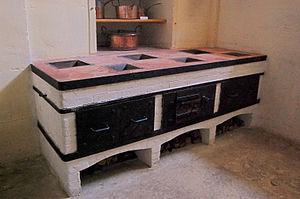
Réchauffoir du Petit Trianon, le fourneau
Le potager est un appareil de cuisson ancestral en maçonnerie, sorte de table de cuisson servant à faire cuire le potage, composé de plantes potagères, mais aussi toutes préparations contenues dans des marmites, grils ou poêles à frire. La chaleur était fournie par des braises placées dans la partie basse du dispositif.
Le château du Petit Trianon est un bâtiment situé dans le domaine du Petit Trianon, au sein du parc de Versailles, dans le département français des Yvelines, en région Île-de-France.